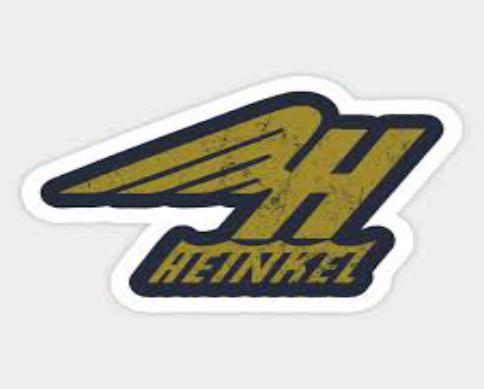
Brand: Heinkel
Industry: Transportation